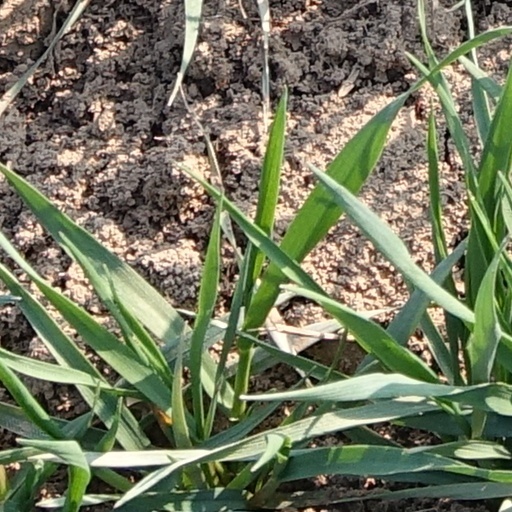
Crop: wheat